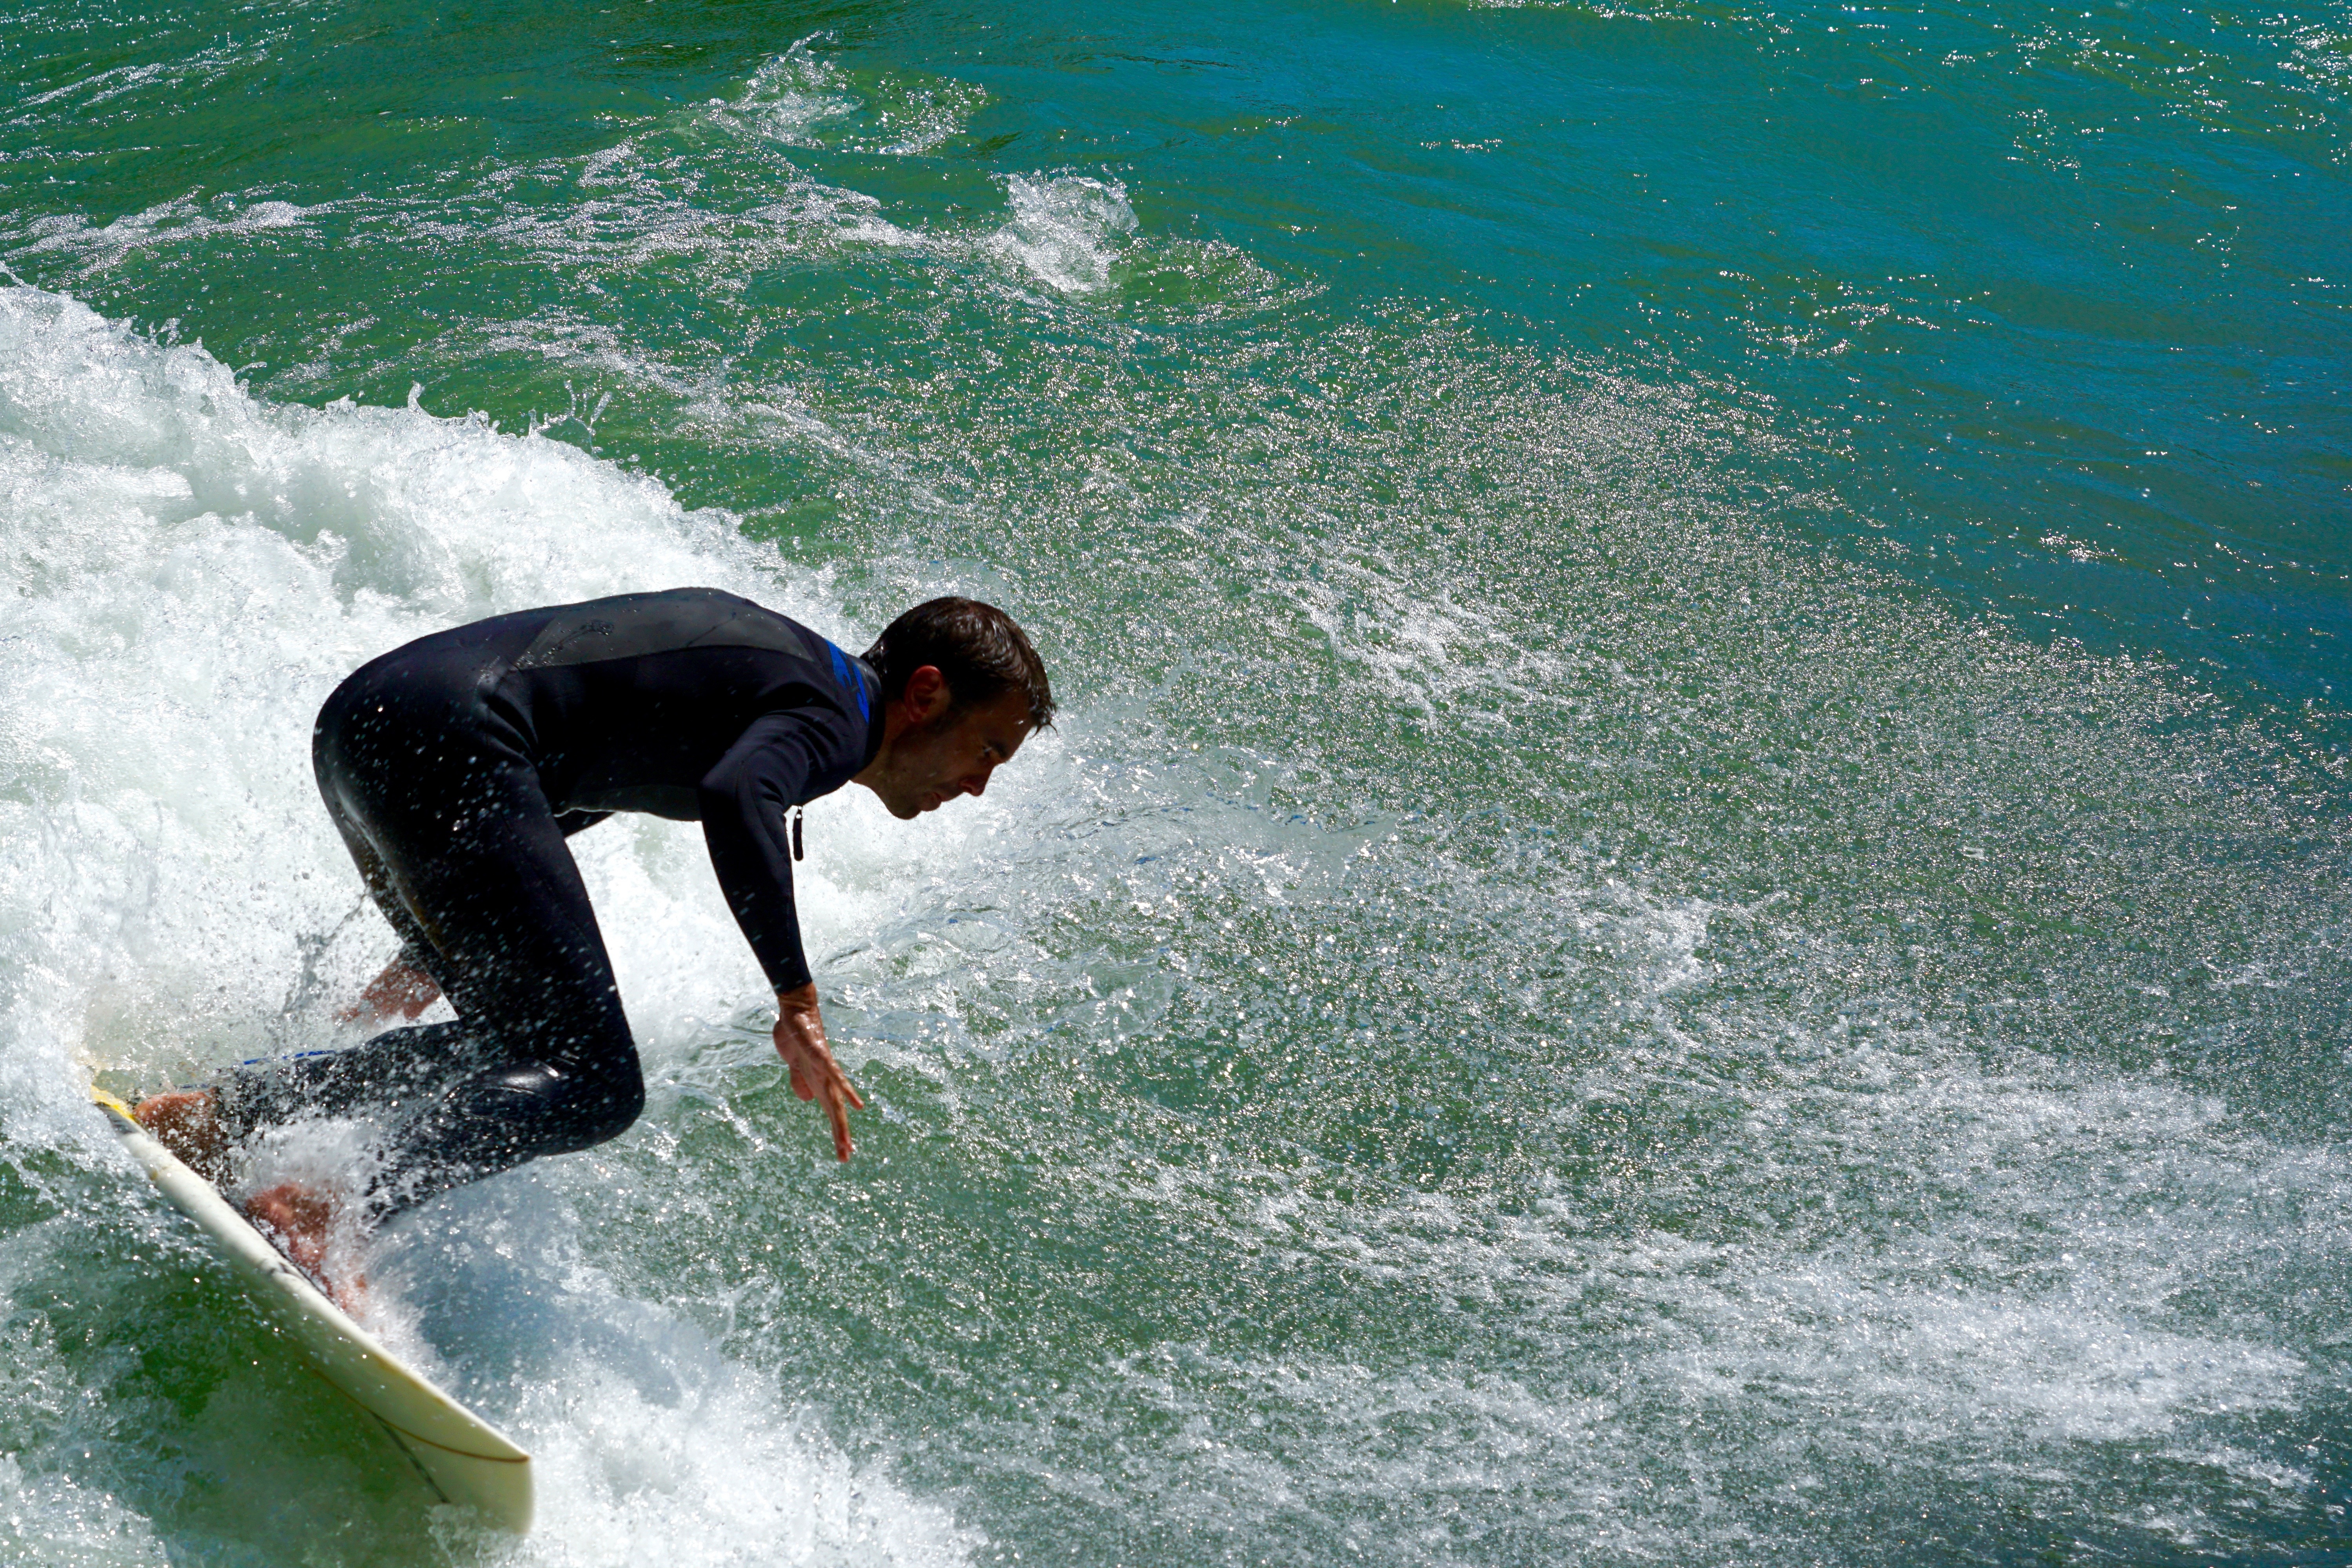
sea, wave, surf, surfing, surfboard, extreme sport, sports, curves, skimboarding, water sports, water sport, river surfing, waves surfing, wind wave, boardsport, surfing equipment and supplies, surface water sports, individual sports, wakesurfing